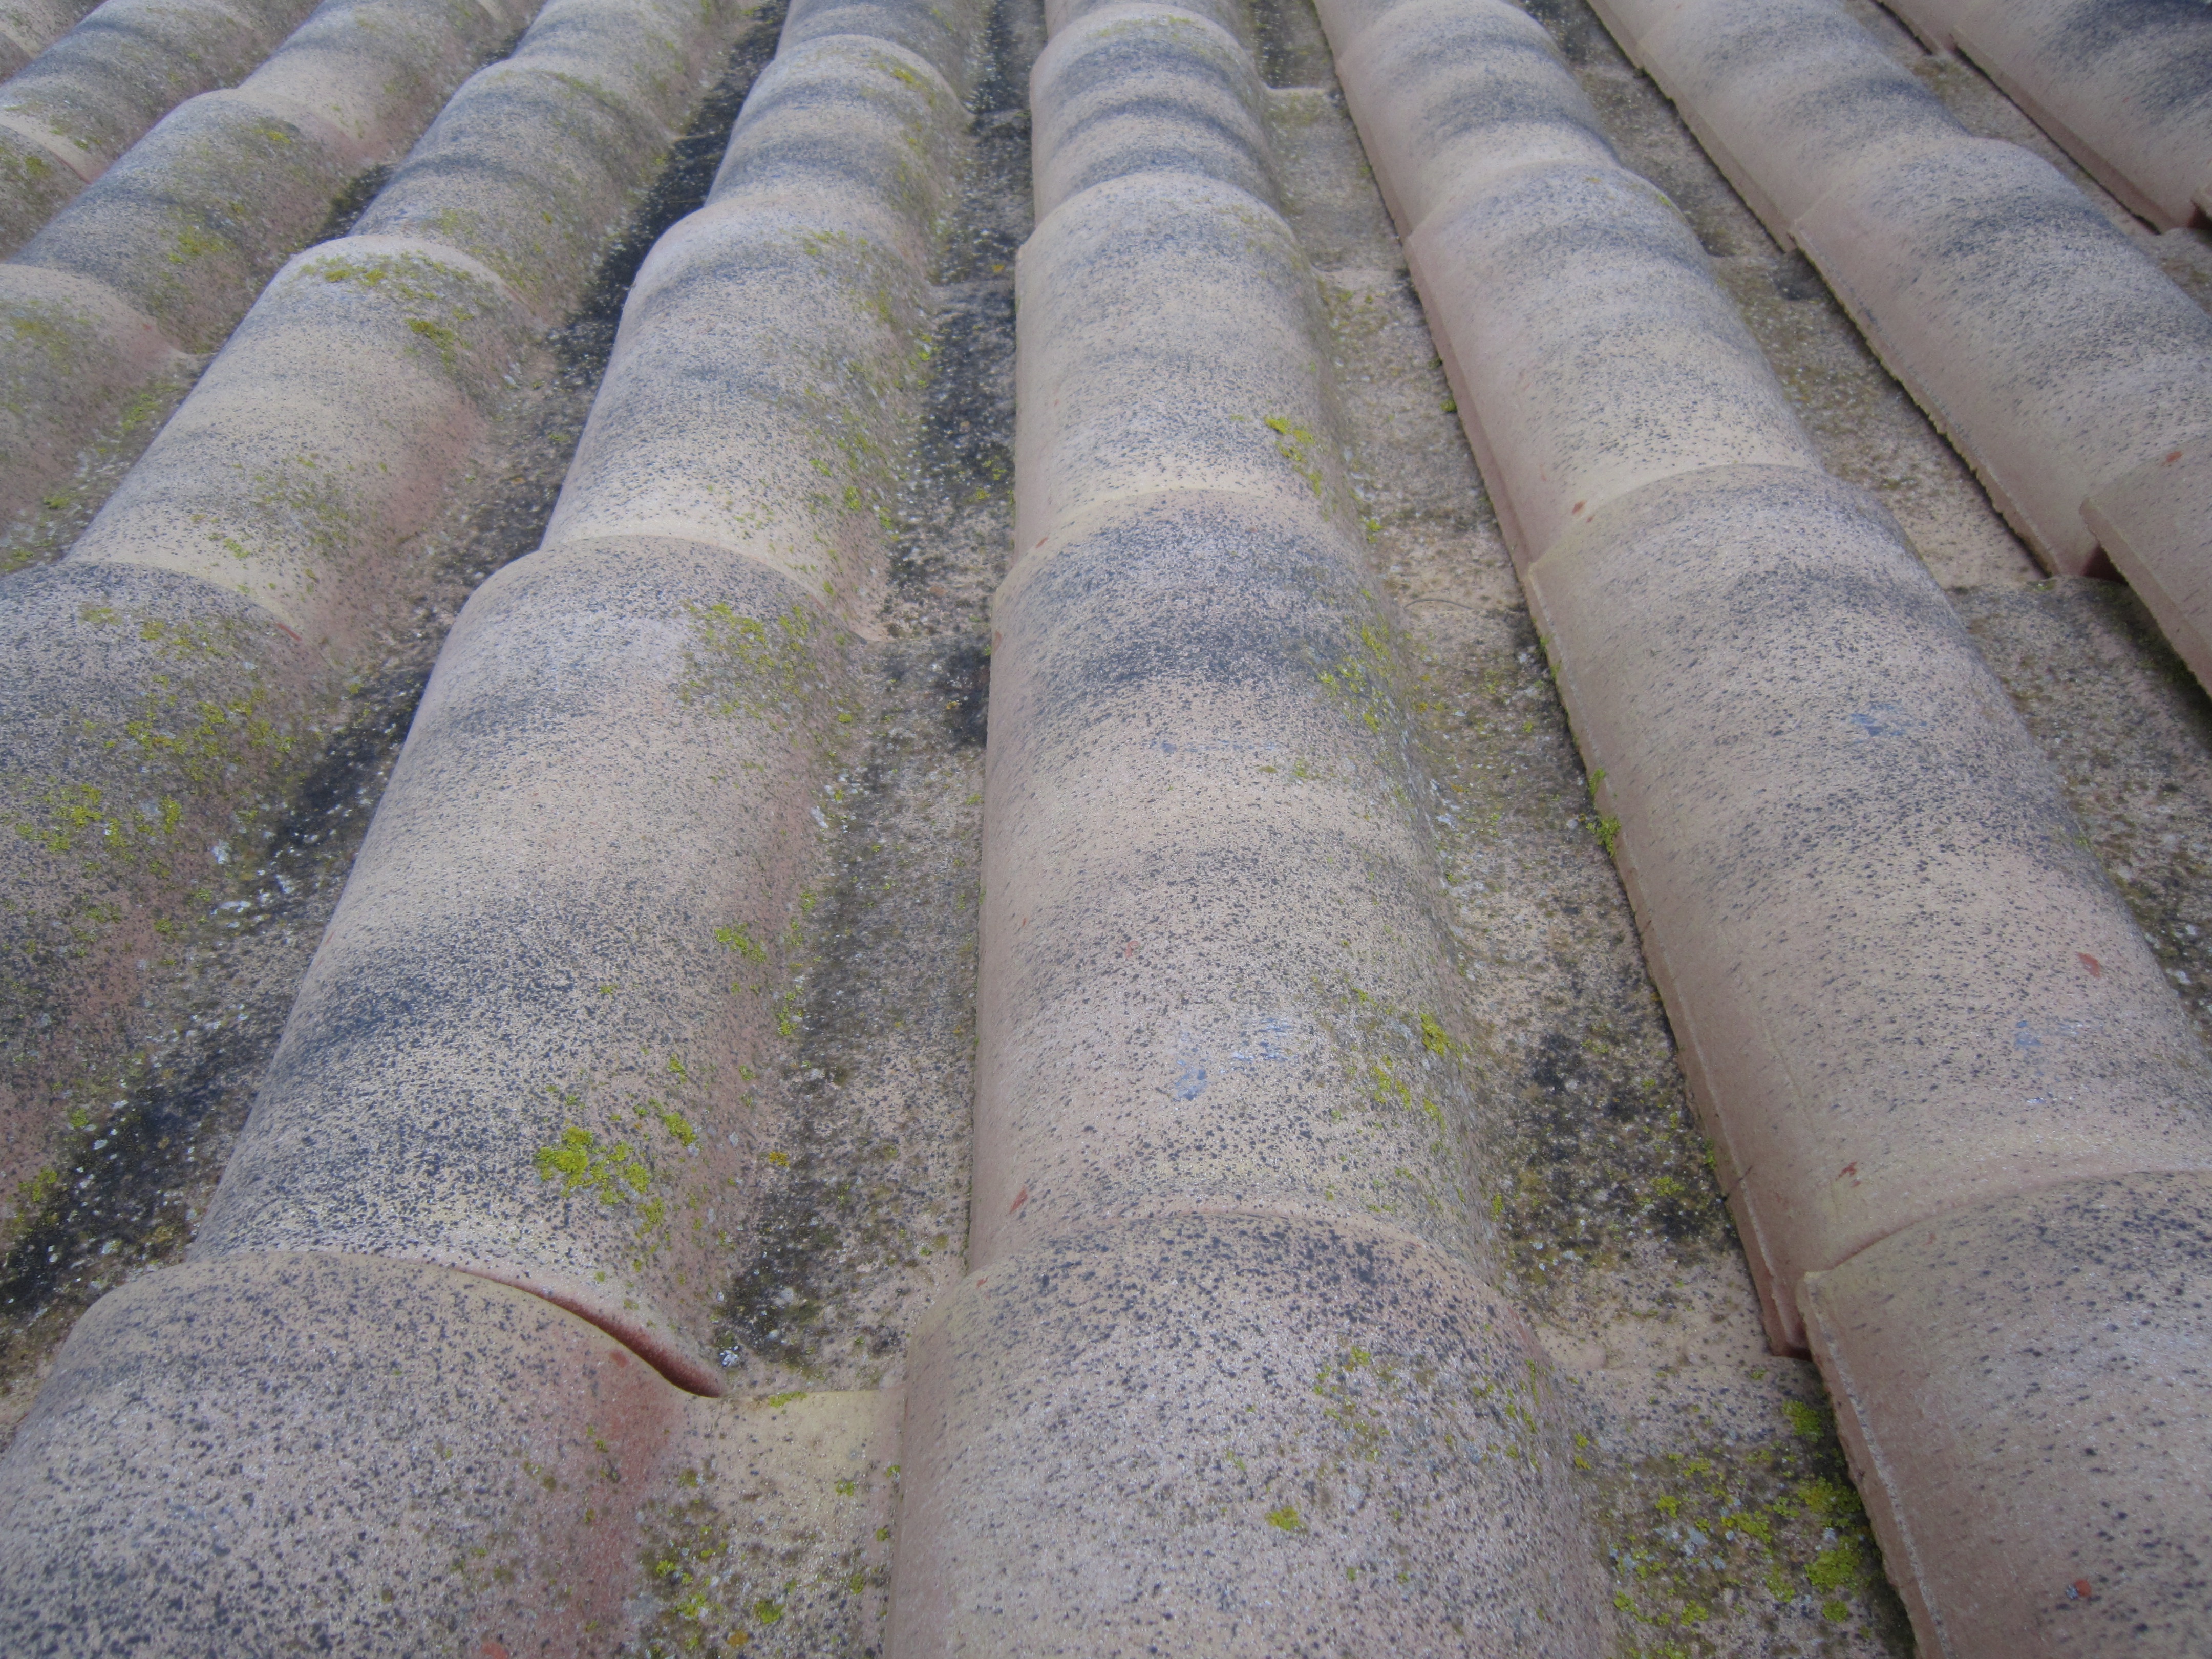
roof, soil, tile, craft, brick, material, weathered, roofing, house roof, regulation, in row and member, pipeline transport